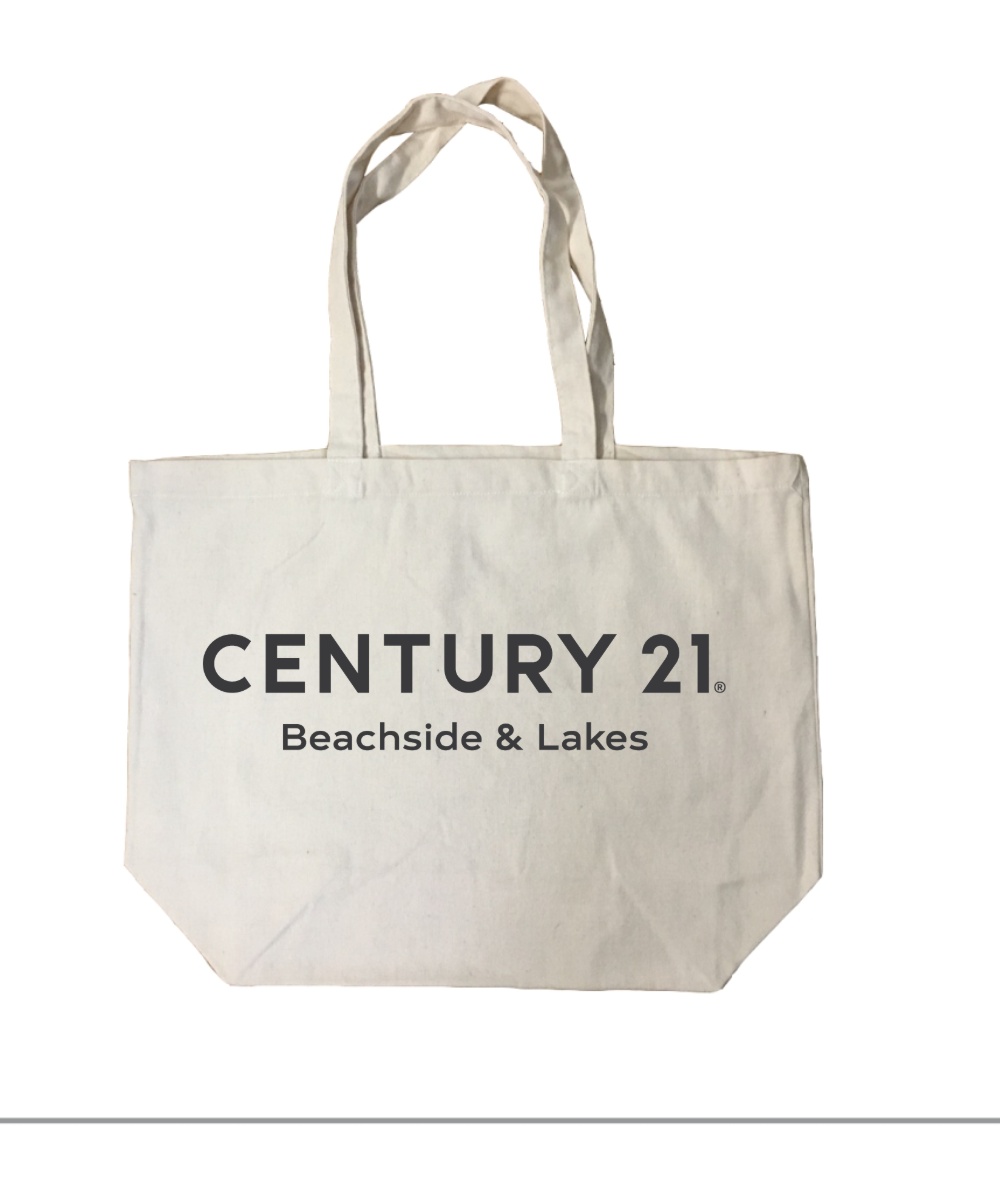
Large Canvas Bag - Your Logo
Rugged 10oz Natural Cotton Canvas Bag. Perfect for the Beach or Shopping. Size: 46cm x 35.5cm x 15cm gusset with Long Handle: 2.5cm x 65cm Minimum Order Quantity is 25 Canvas Bags.﻿
Brand: JSSupplies
Category: Luggage & Bags > Tote Bags